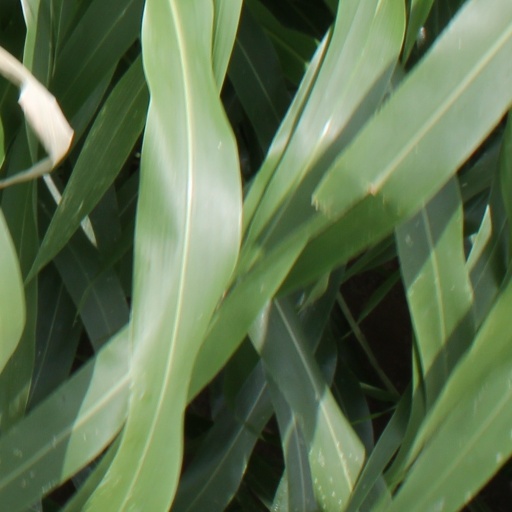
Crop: sorghum